Le shérif

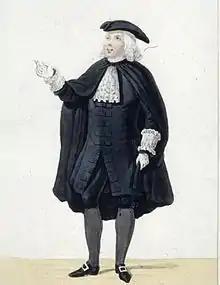
François-Louis Henry in costume as Sheriff Turner for the premiere performance

Le shérif (The Sheriff) is an opéra comique in three acts composed by Fromental Halévy to a libretto by Eugène Scribe. It was premiered by the Opéra-Comique at the Salle de la Bourse in Paris on 2 September 1839. Based on a short story by Balzac, the opera is set in the London Docklands during the late 18th century.